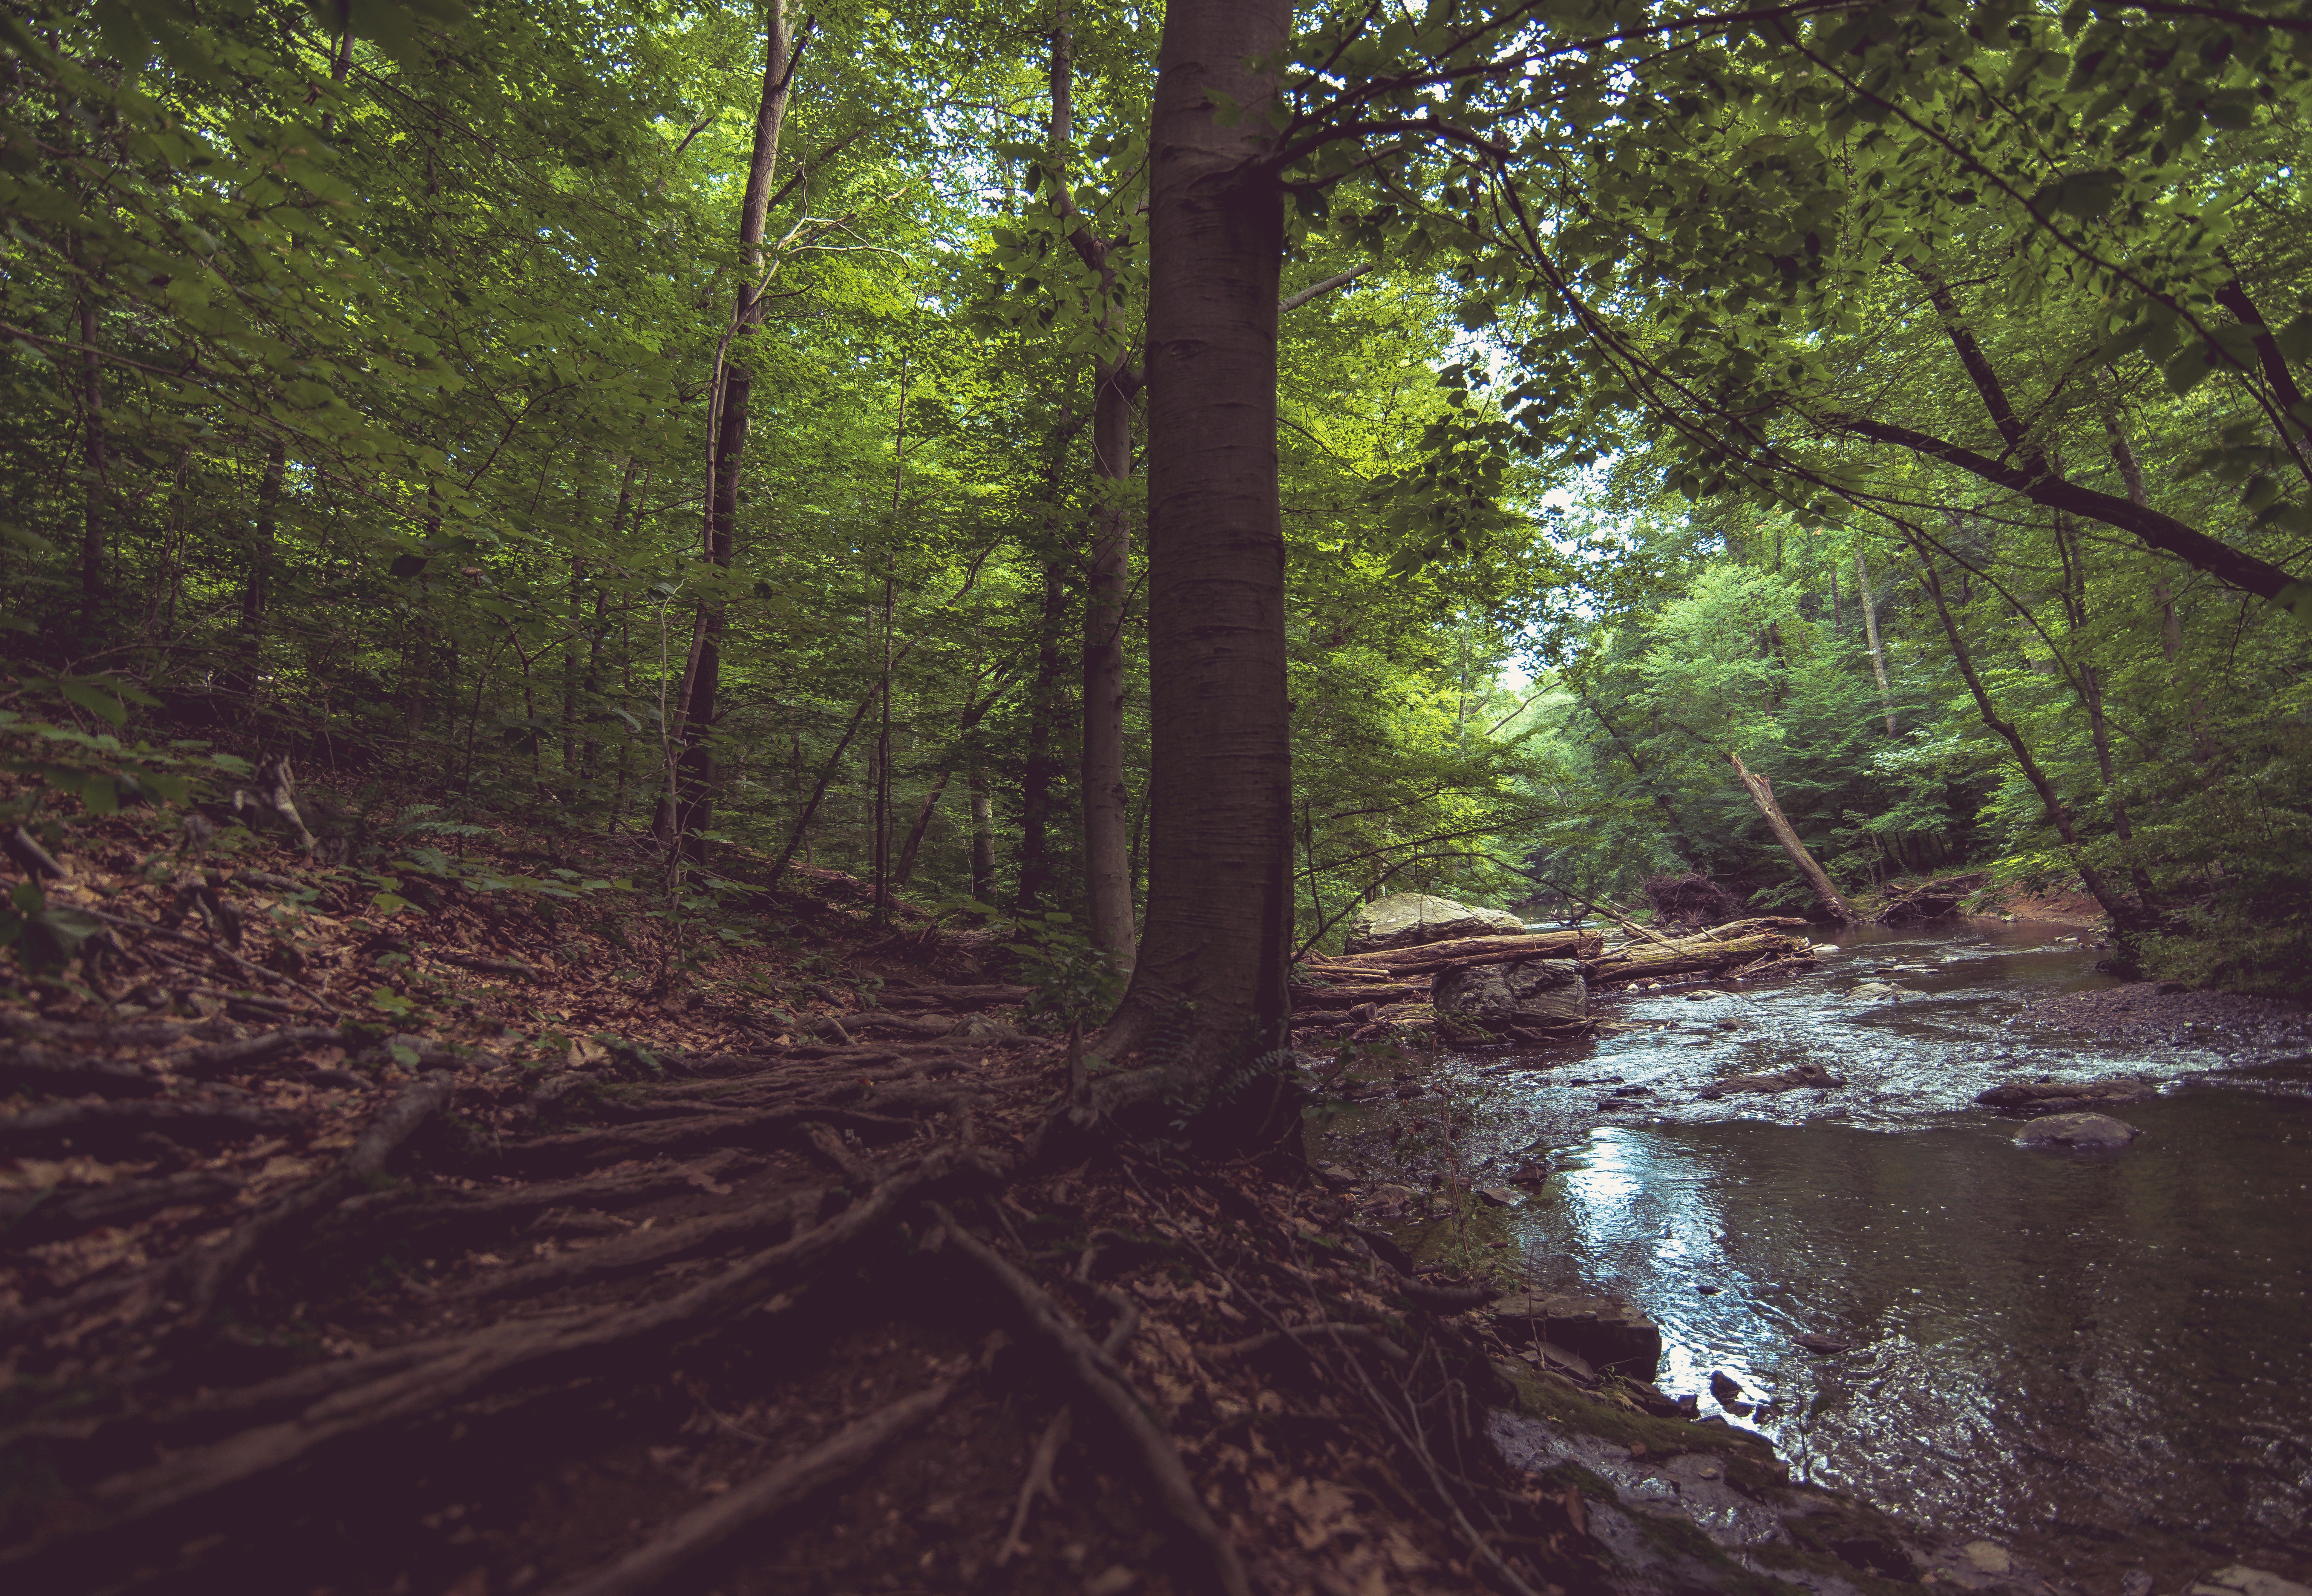
tree, nature, forest, wilderness, trail, sunlight, leaf, river, stream, jungle, autumn, soil, wetland, woodland, habitat, ecosystem, natural environment, geographical feature, woody plant